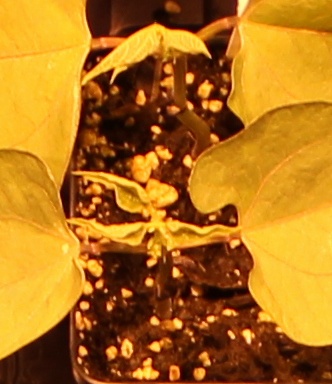
Label: Blackbean